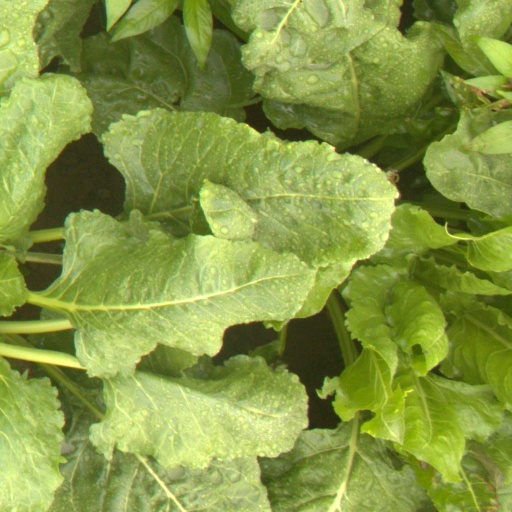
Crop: sugar beet